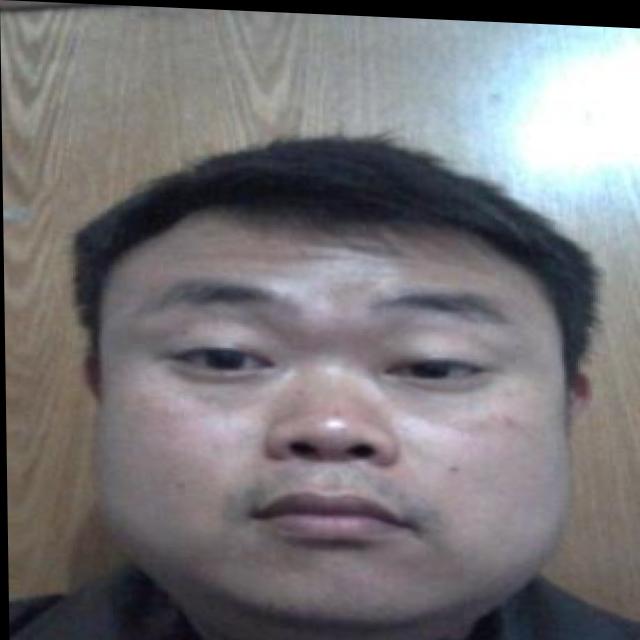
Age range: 21-44